Wilhelm Grimm

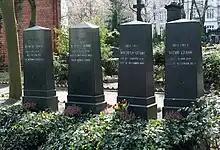
The Grimms' tomb in Berlin

In 1825, 39-year-old Wilhelm married pharmacist's daughter Henriette Dorothea Wild, also known as Dortchen. Wilhelm's marriage did not change the harmony of the brothers. Richard Cleasby visited the brothers and observed, "they both live in the same house, and in such harmony and community that one might almost imagine the children were common property."